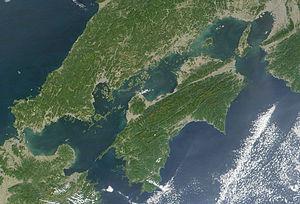
La mer intérieure de Seto, ou simplement mer Intérieure, est l’étendue d’eau séparant les îles de Honshū, Shikoku et Kyūshū, trois des quatre îles principales du Japon. Il ne s'agit donc pas d'une mer intérieure au sens strict puisqu'elle est directement reliée à une étendue océanique, c'est plutôt une mer épicontinentale.
Shikoku est l'une des quatre grandes îles du Japon avec Honshū, Hokkaidō et Kyūshū. Elles forment, avec les archipels Nansei et Nanpō, l'archipel japonais.